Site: brandenburg
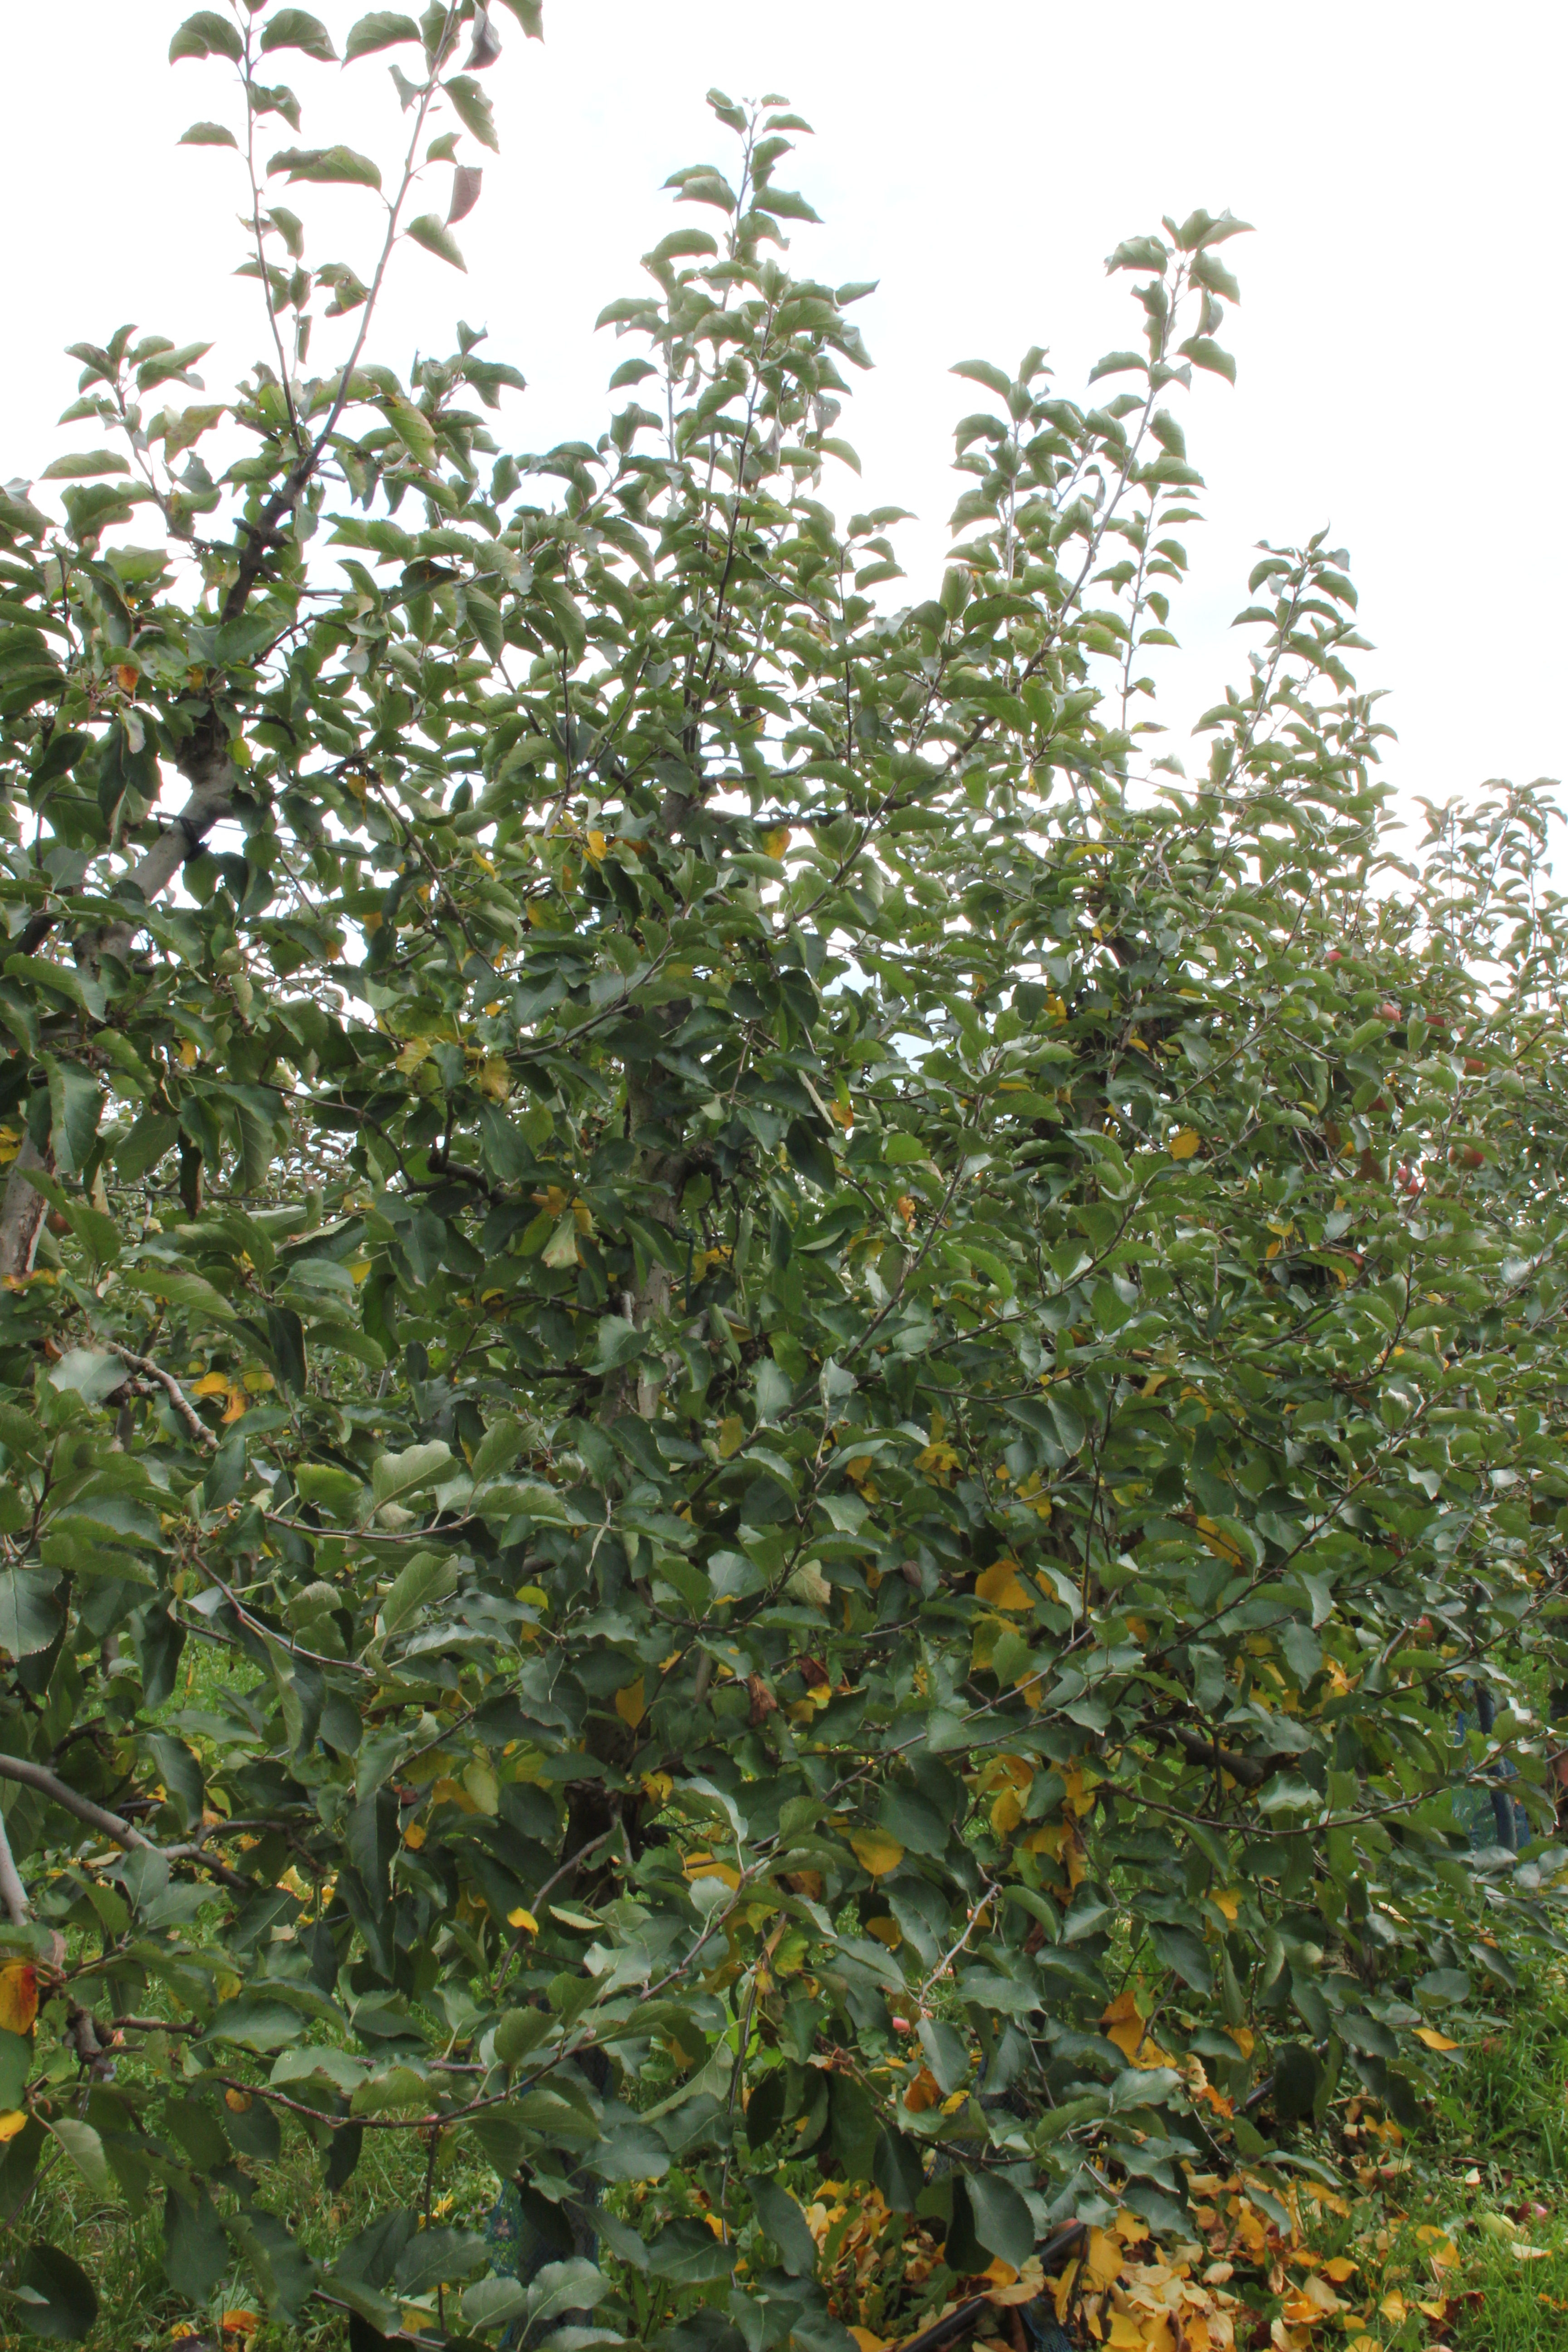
Growth stage (BBCH 91): Senescence, beginning of dormancy